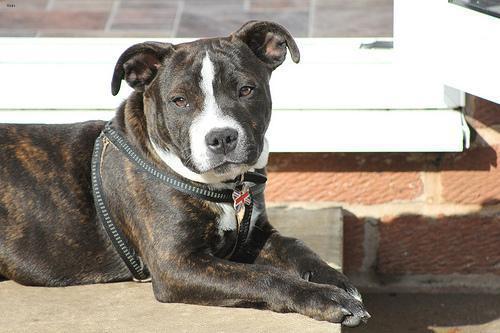
staffordshire bull terrier